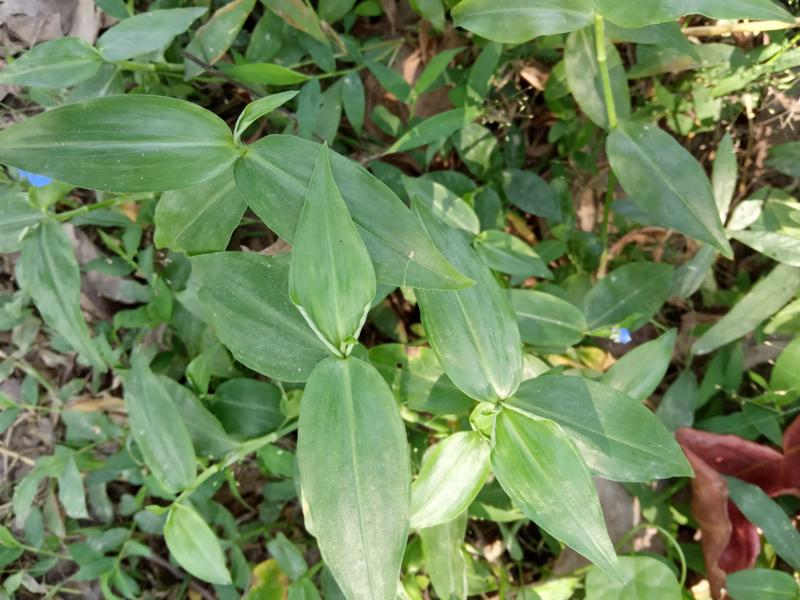
Weed species: Commelina benghalensis